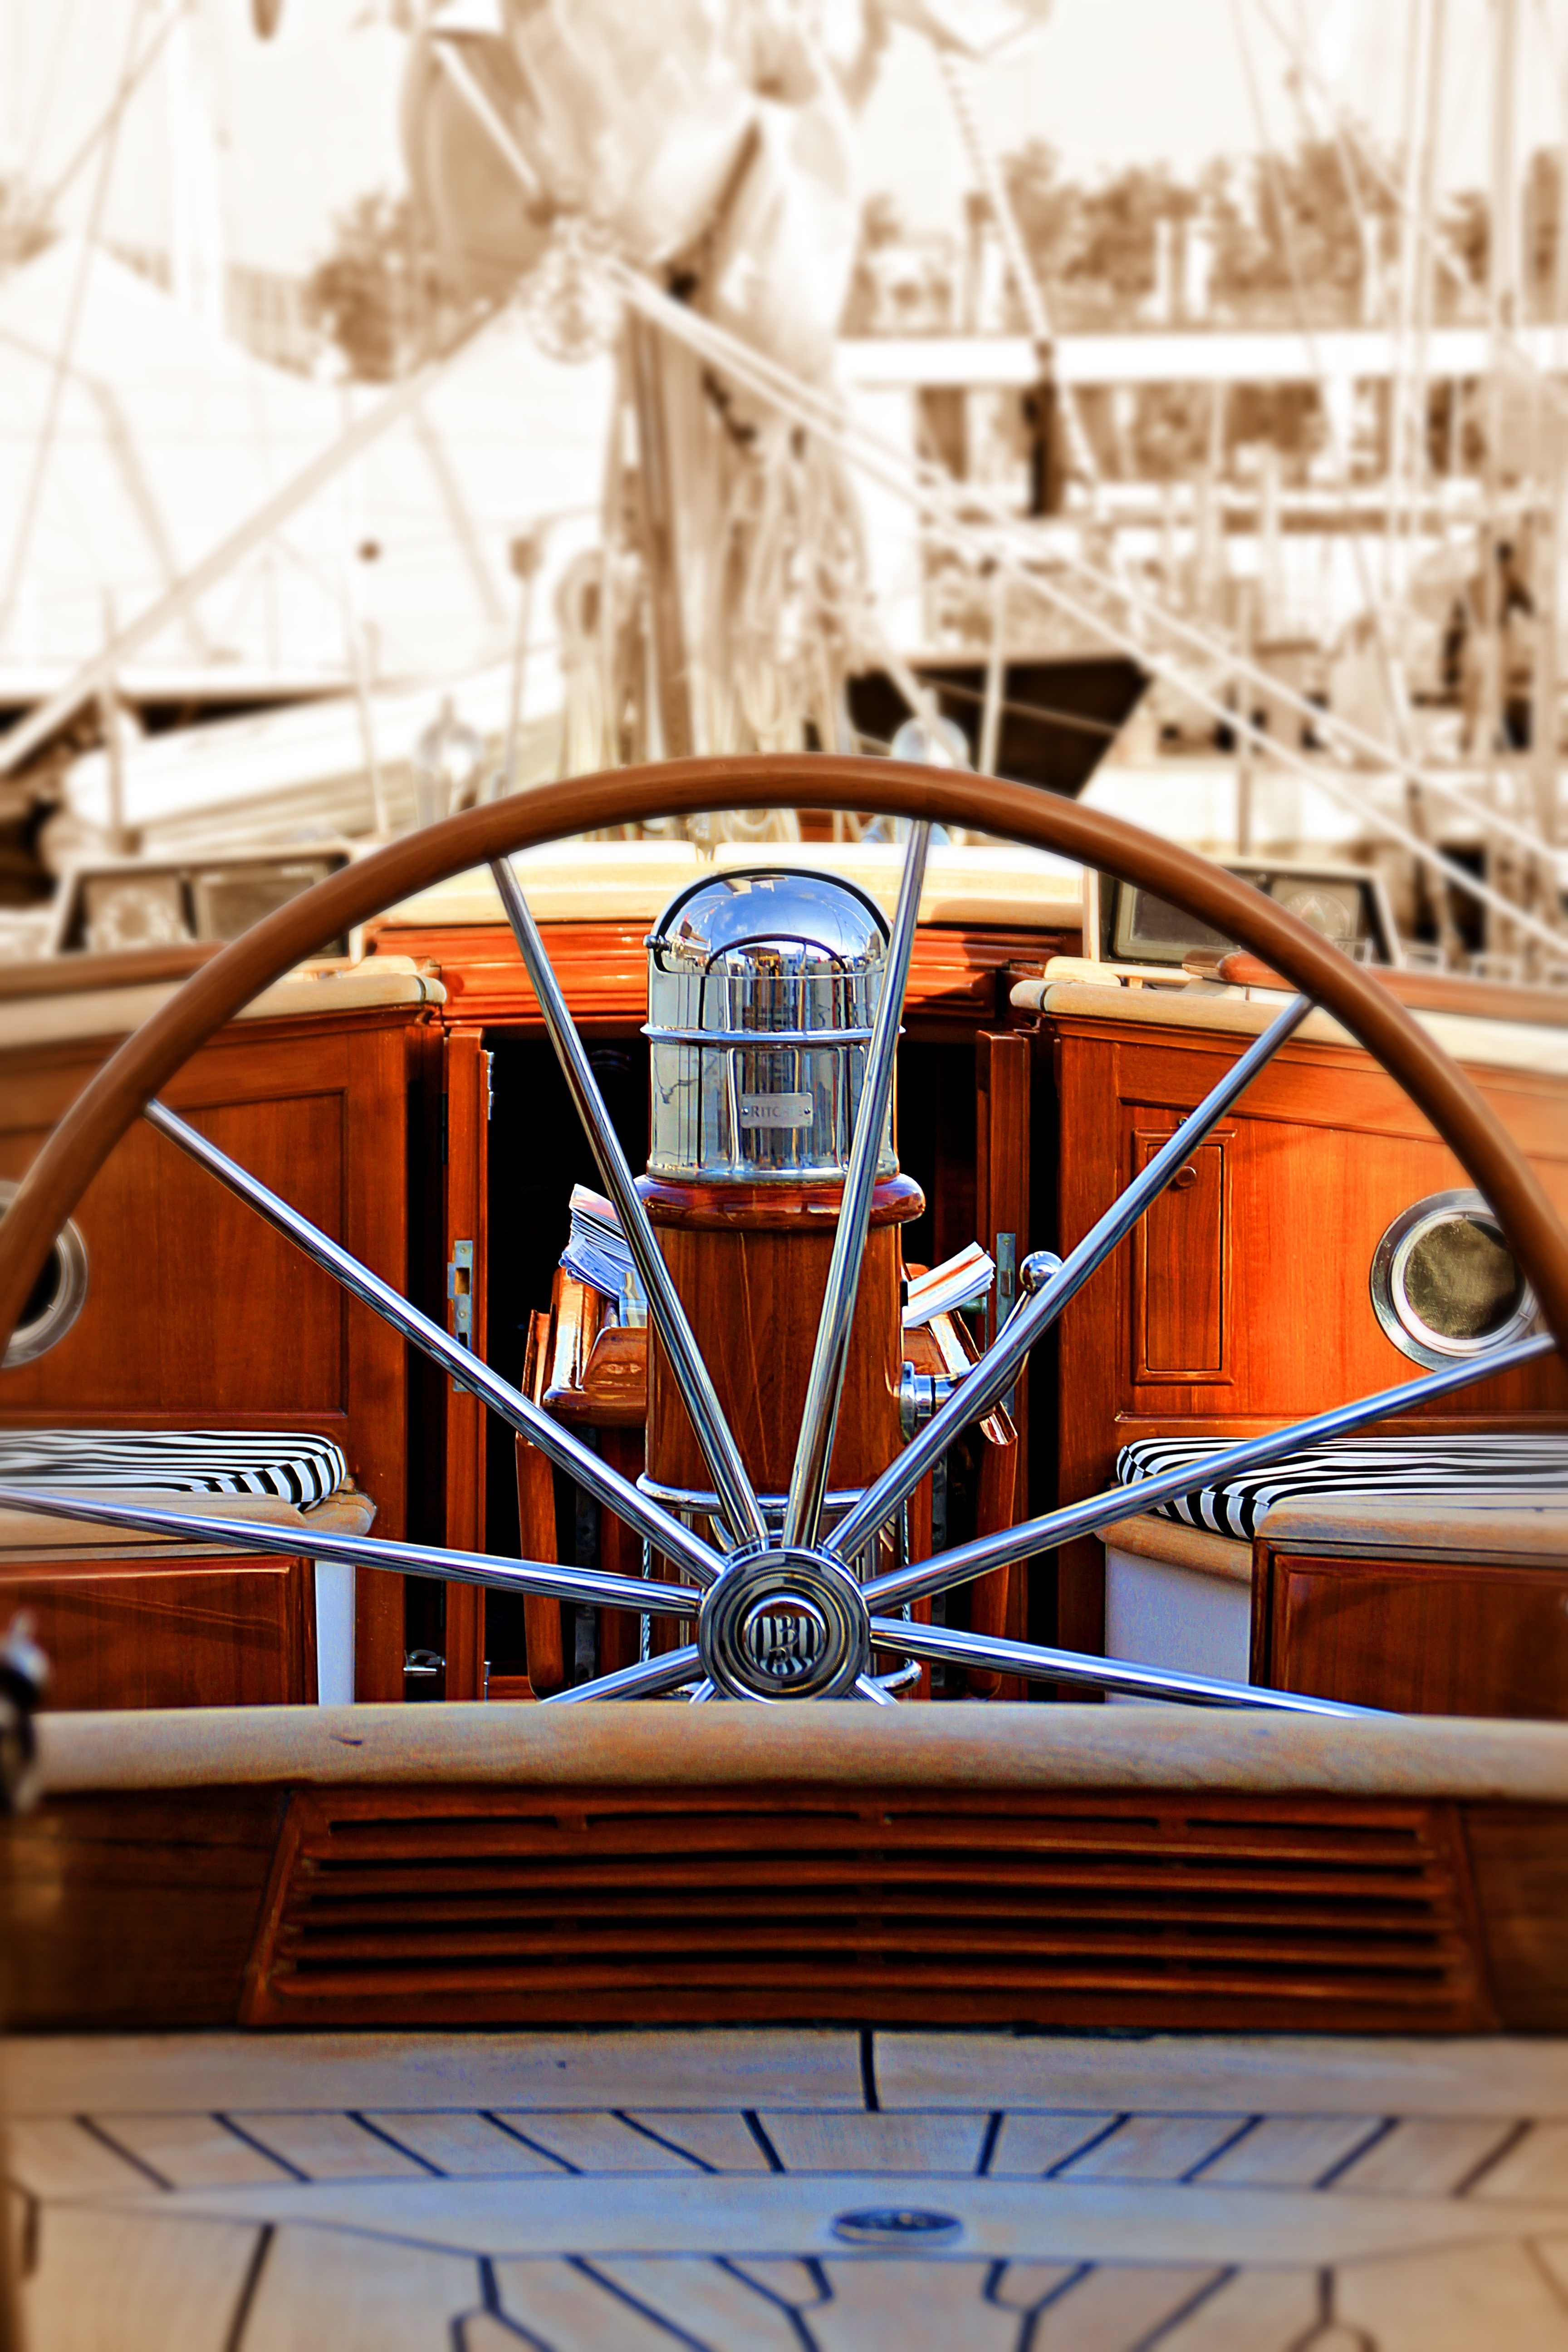
wood, boat, vehicle, sailing, sailboat, classic, tourist attraction, watercraft, sailing boat, free time